Plunge for distance

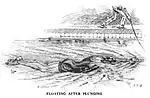
Floating after plunging

The exact origins of the sport are unclear, though it likely derives from the act of diving at the start of swimming races. The 1904 book "Swimming" by Ralph Thomas notes English reports of plunging records dating back to at least 1865. The 1877 edition to "British Rural Sports" by John Henry Walsh makes note of a "Mr. Young" plunging 56 feet in 1870, and also states that 25 years prior, a swimmer named Drake could cover 53 feet.